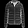
Label: Coat